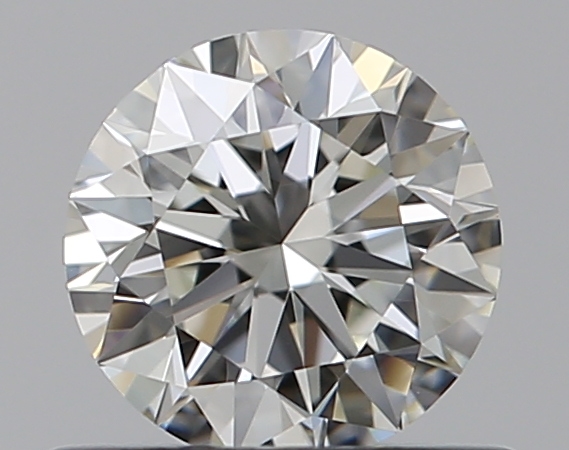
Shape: round
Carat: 0.5
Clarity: VVS2
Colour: I
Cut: EX
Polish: EX
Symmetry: EX
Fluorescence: N
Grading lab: GIA
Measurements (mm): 5.05 x 5.08 x 3.14